University of Greenwich

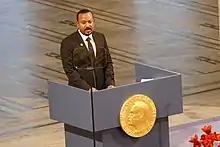

The Medway Campus is located on a former Royal Navy shorebase (called HMS "Pembroke") opened in 1903 at Chatham Maritime, Kent.